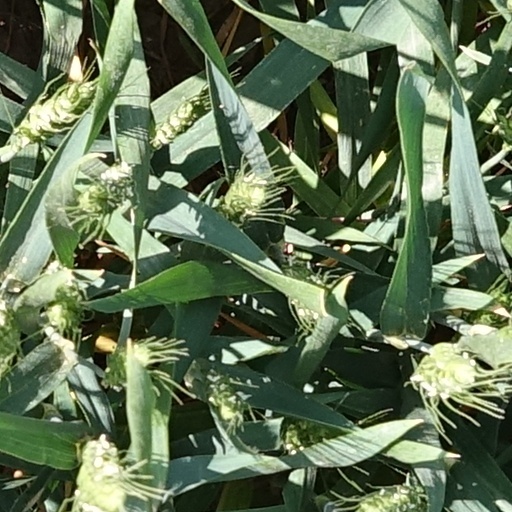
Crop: wheat